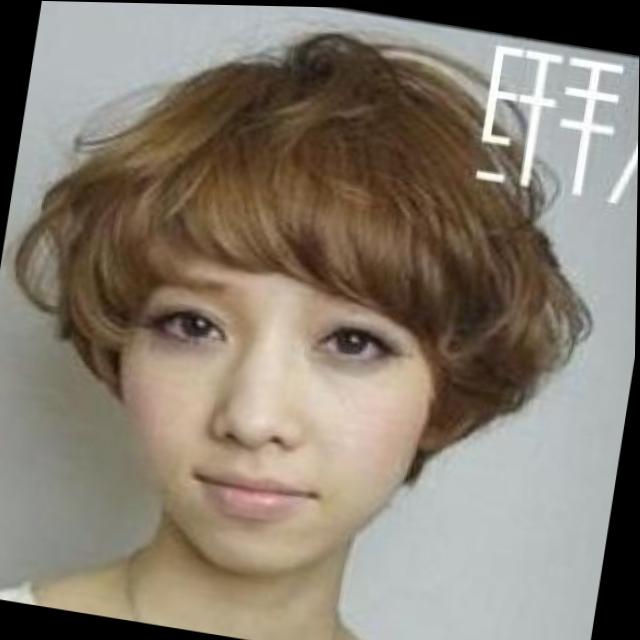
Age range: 13-20